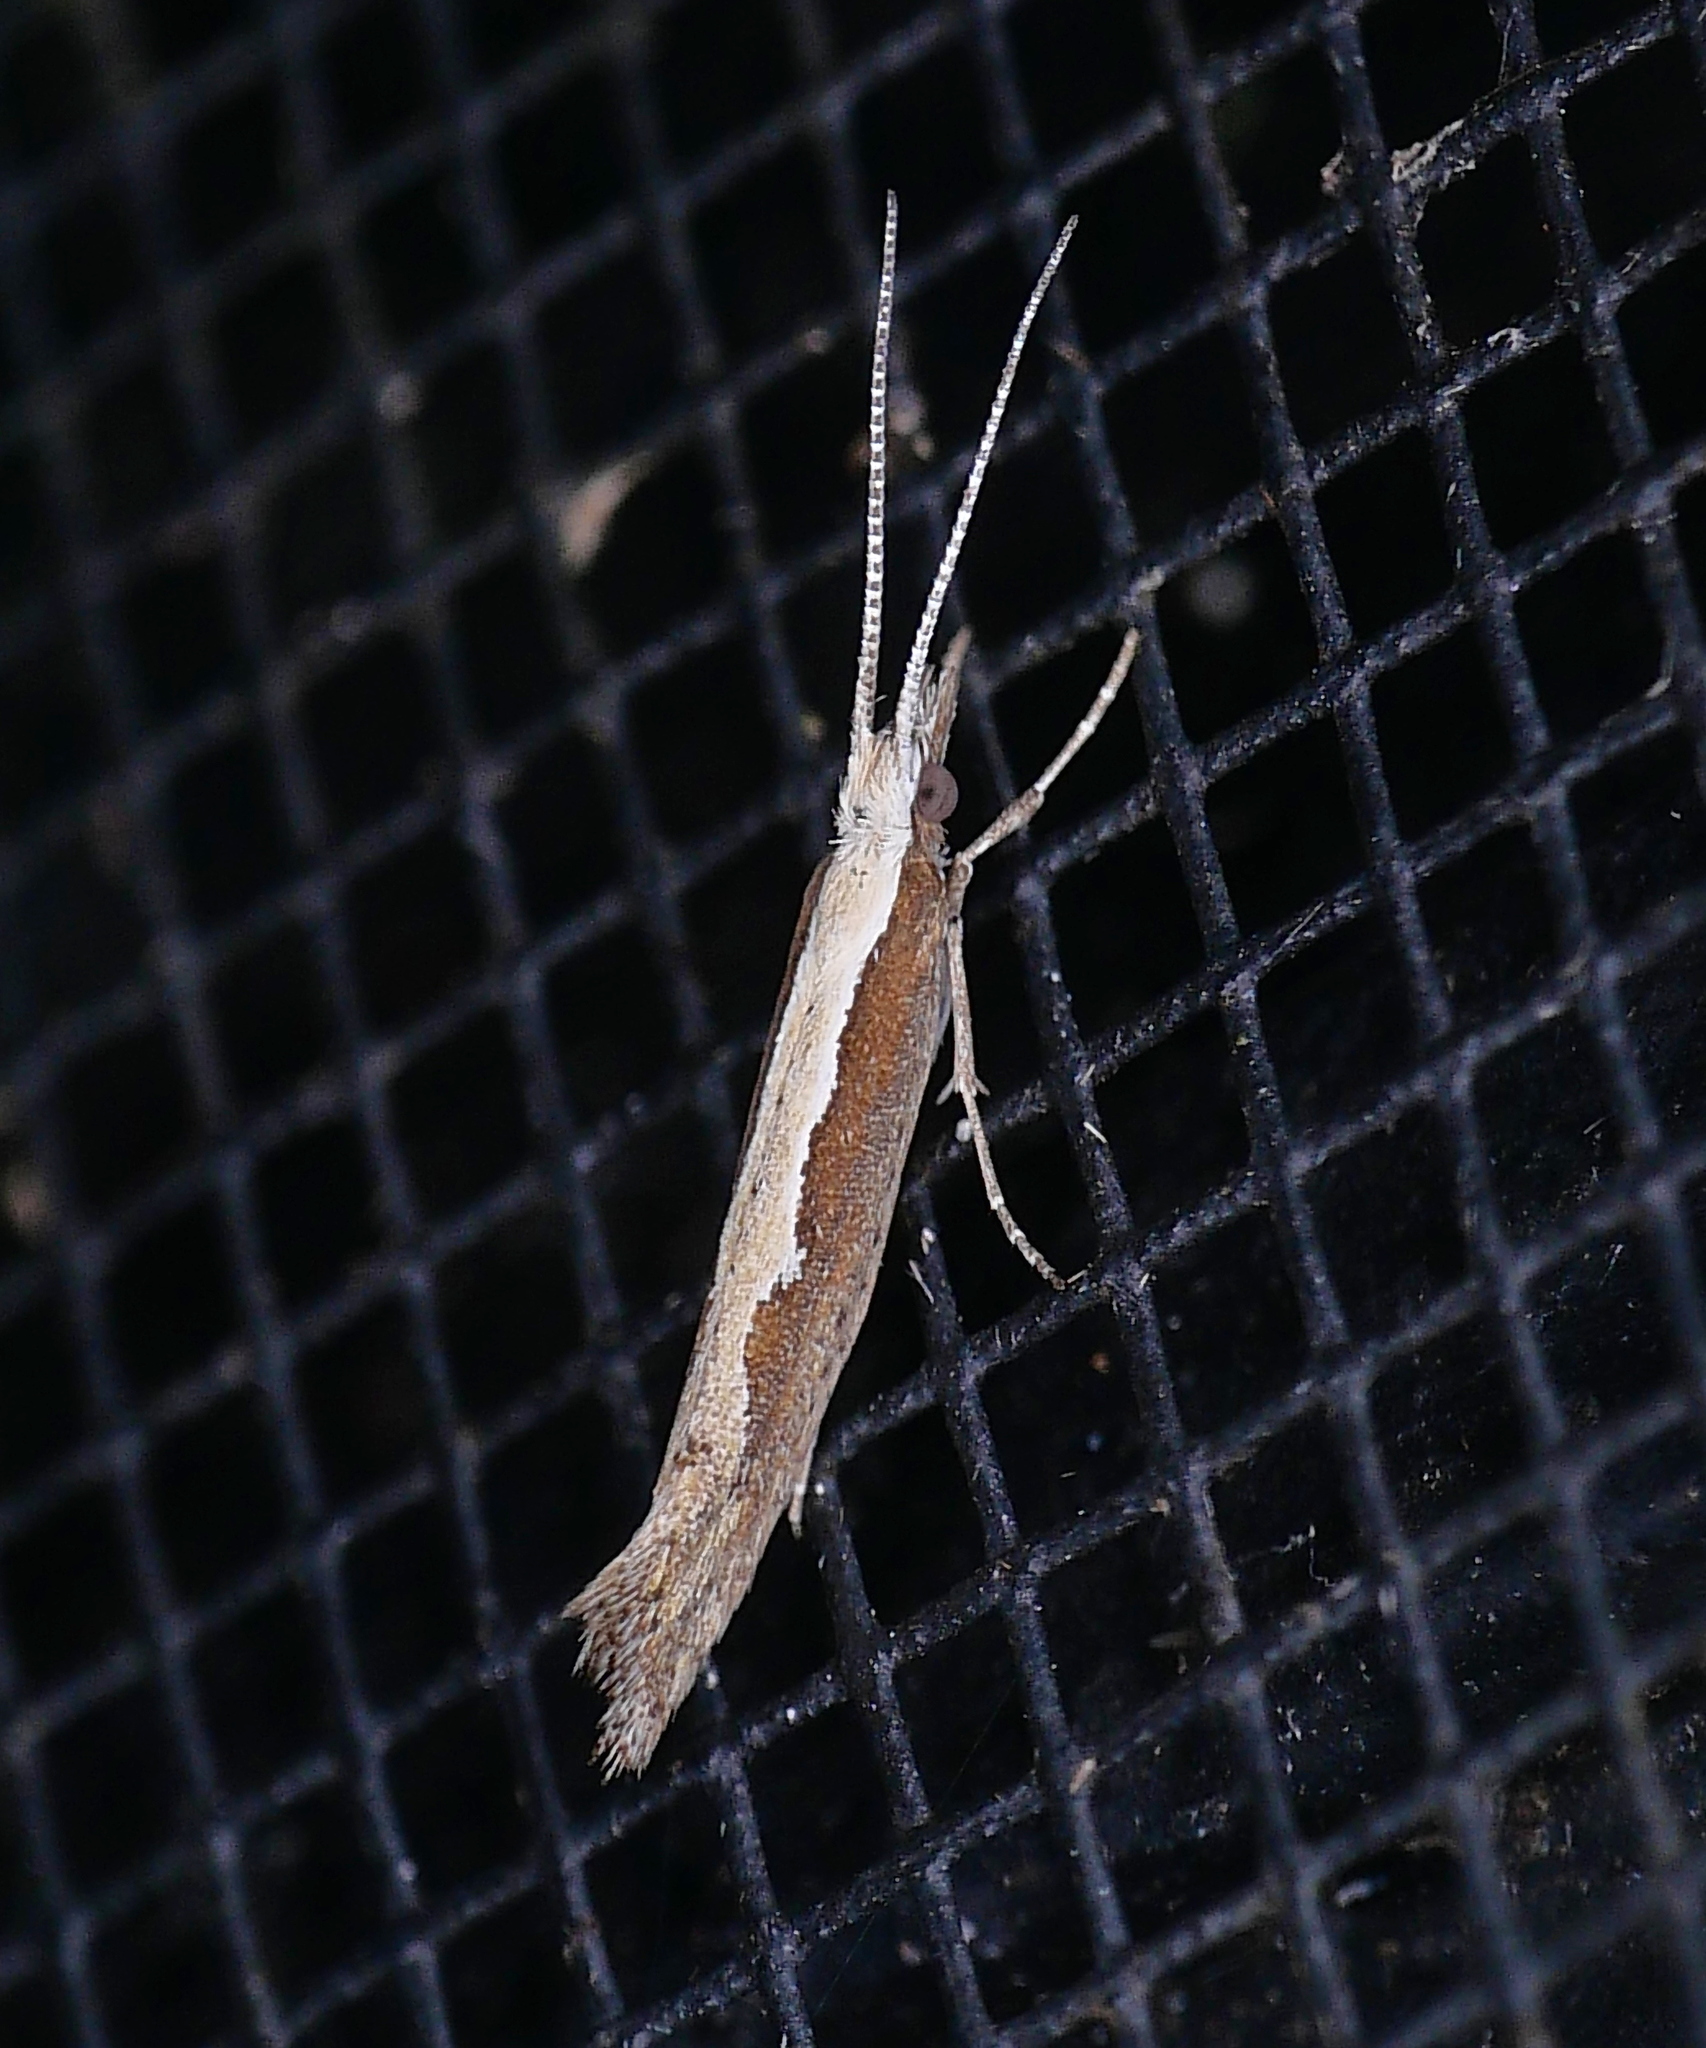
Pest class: diamondback_moth